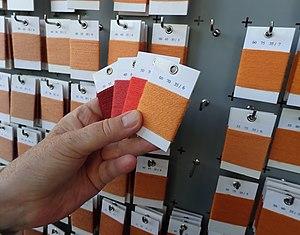
Echantillonnage au nuancier des Manufactures nationales de tapisserie et de tapis (France)
Un nuancier est un catalogue définissant visuellement un ensemble plus ou moins limité de couleurs dont chacune est reproduite sur un support accompagnée d'un identifiant.
L'orange est un champ chromatique de couleurs vives qui, sur le cercle chromatique, prennent place entre le rouge et le jaune.